Sky position (RA, Dec in degrees): 174.252, 2.825
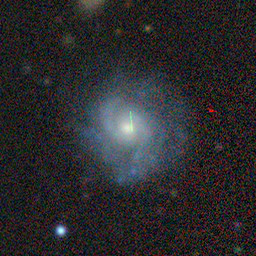
Galaxy morphology: Unbarred Loose Spiral Galaxies